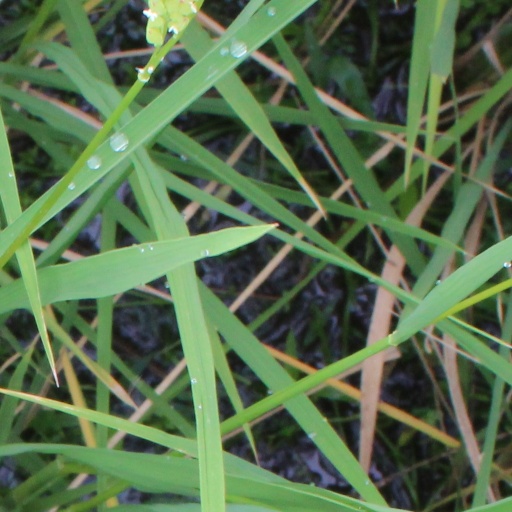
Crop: rice